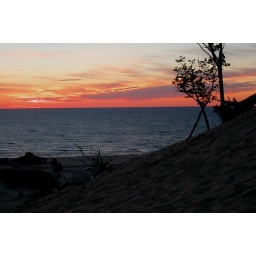
There's nothing like sitting on the dunes at Warren Dunes State Park and watching the sun set over lake Michigan.